Simon I Gurieli

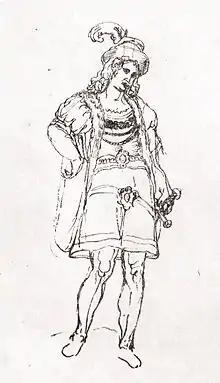
Simon Gurieli, a sketch from Teramo Castelli's travelogue.

Simon I Gurieli (also Svimon; , 1606 – ), of the House of Gurieli, was Prince of Guria from 1625 to 1626. He acceded to power in Guria, a small principality in southwest Georgia, after having murdered his father, Mamia II Gurieli, and was dethroned and blinded by his brother-in-law Levan II Dadiani, Prince of Mingrelia. Simon thereafter became a monk and retired to Jerusalem.